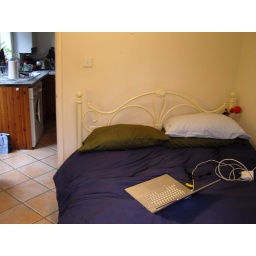
bed is against the wall shared with the kitchen.